Jerome Is the New Black

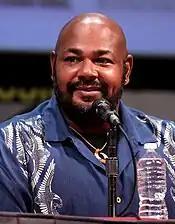
Kevin Michael Richardson provided the voice of Jerome.

First announced at the 2009 San Diego Comic-Con, the episode was written by series regular John Viener, and directed by Brian Iles before the conclusion of the eighth production season. The episode was produced to introduce a new fourth member to replace Cleveland Brown, after removing him from "Family Guy", in order to create the spin-off series "The Cleveland Show", which is also executive produced by Seth MacFarlane, as well as his voice actor, Mike Henry, and writer Richard Appel. Voice actor Kevin Michael Richardson, who portrayed Jerome in the episode, based the character largely on his role as Rockefeller Butts on the short-lived ABC comedy series "The Knights of Prosperity". Series regulars Peter Shin and James Purdum served as supervising directors, with Danny Smith, Seth MacFarlane and David Zuckerman serving as staff writers for the episode.